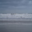
Label: sea